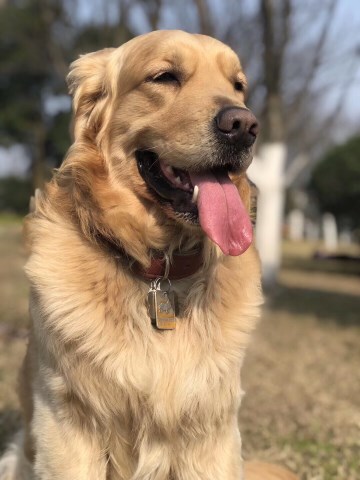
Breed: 5355-n000126-golden_retriever